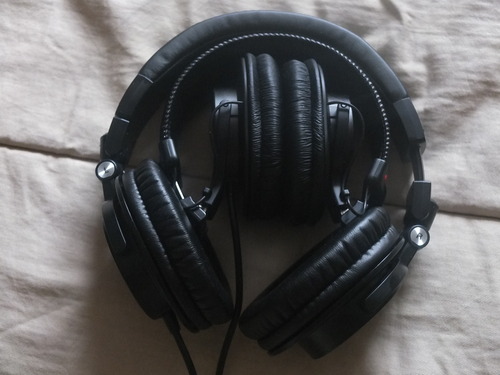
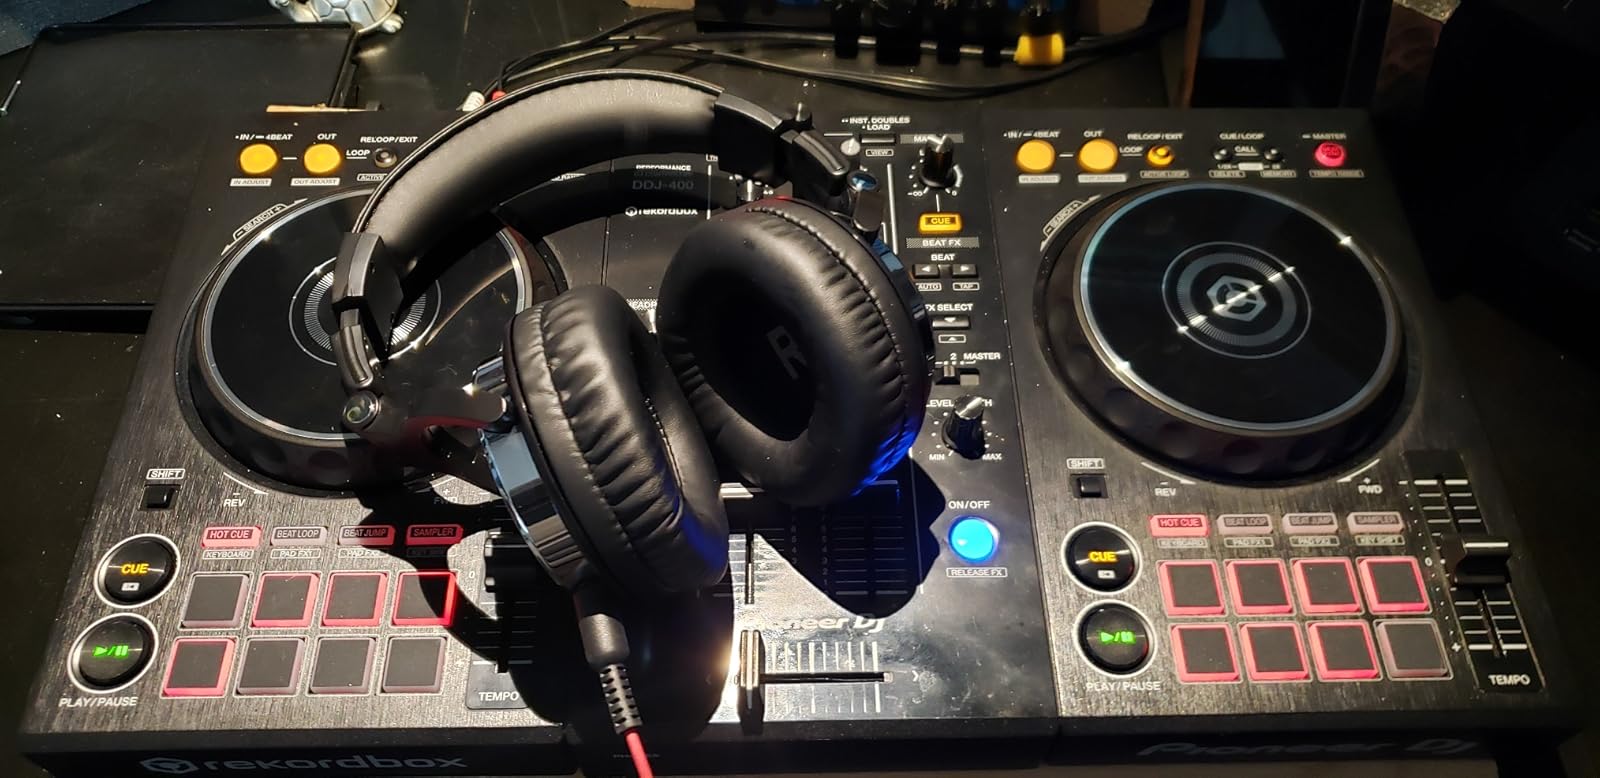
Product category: headphones
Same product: no